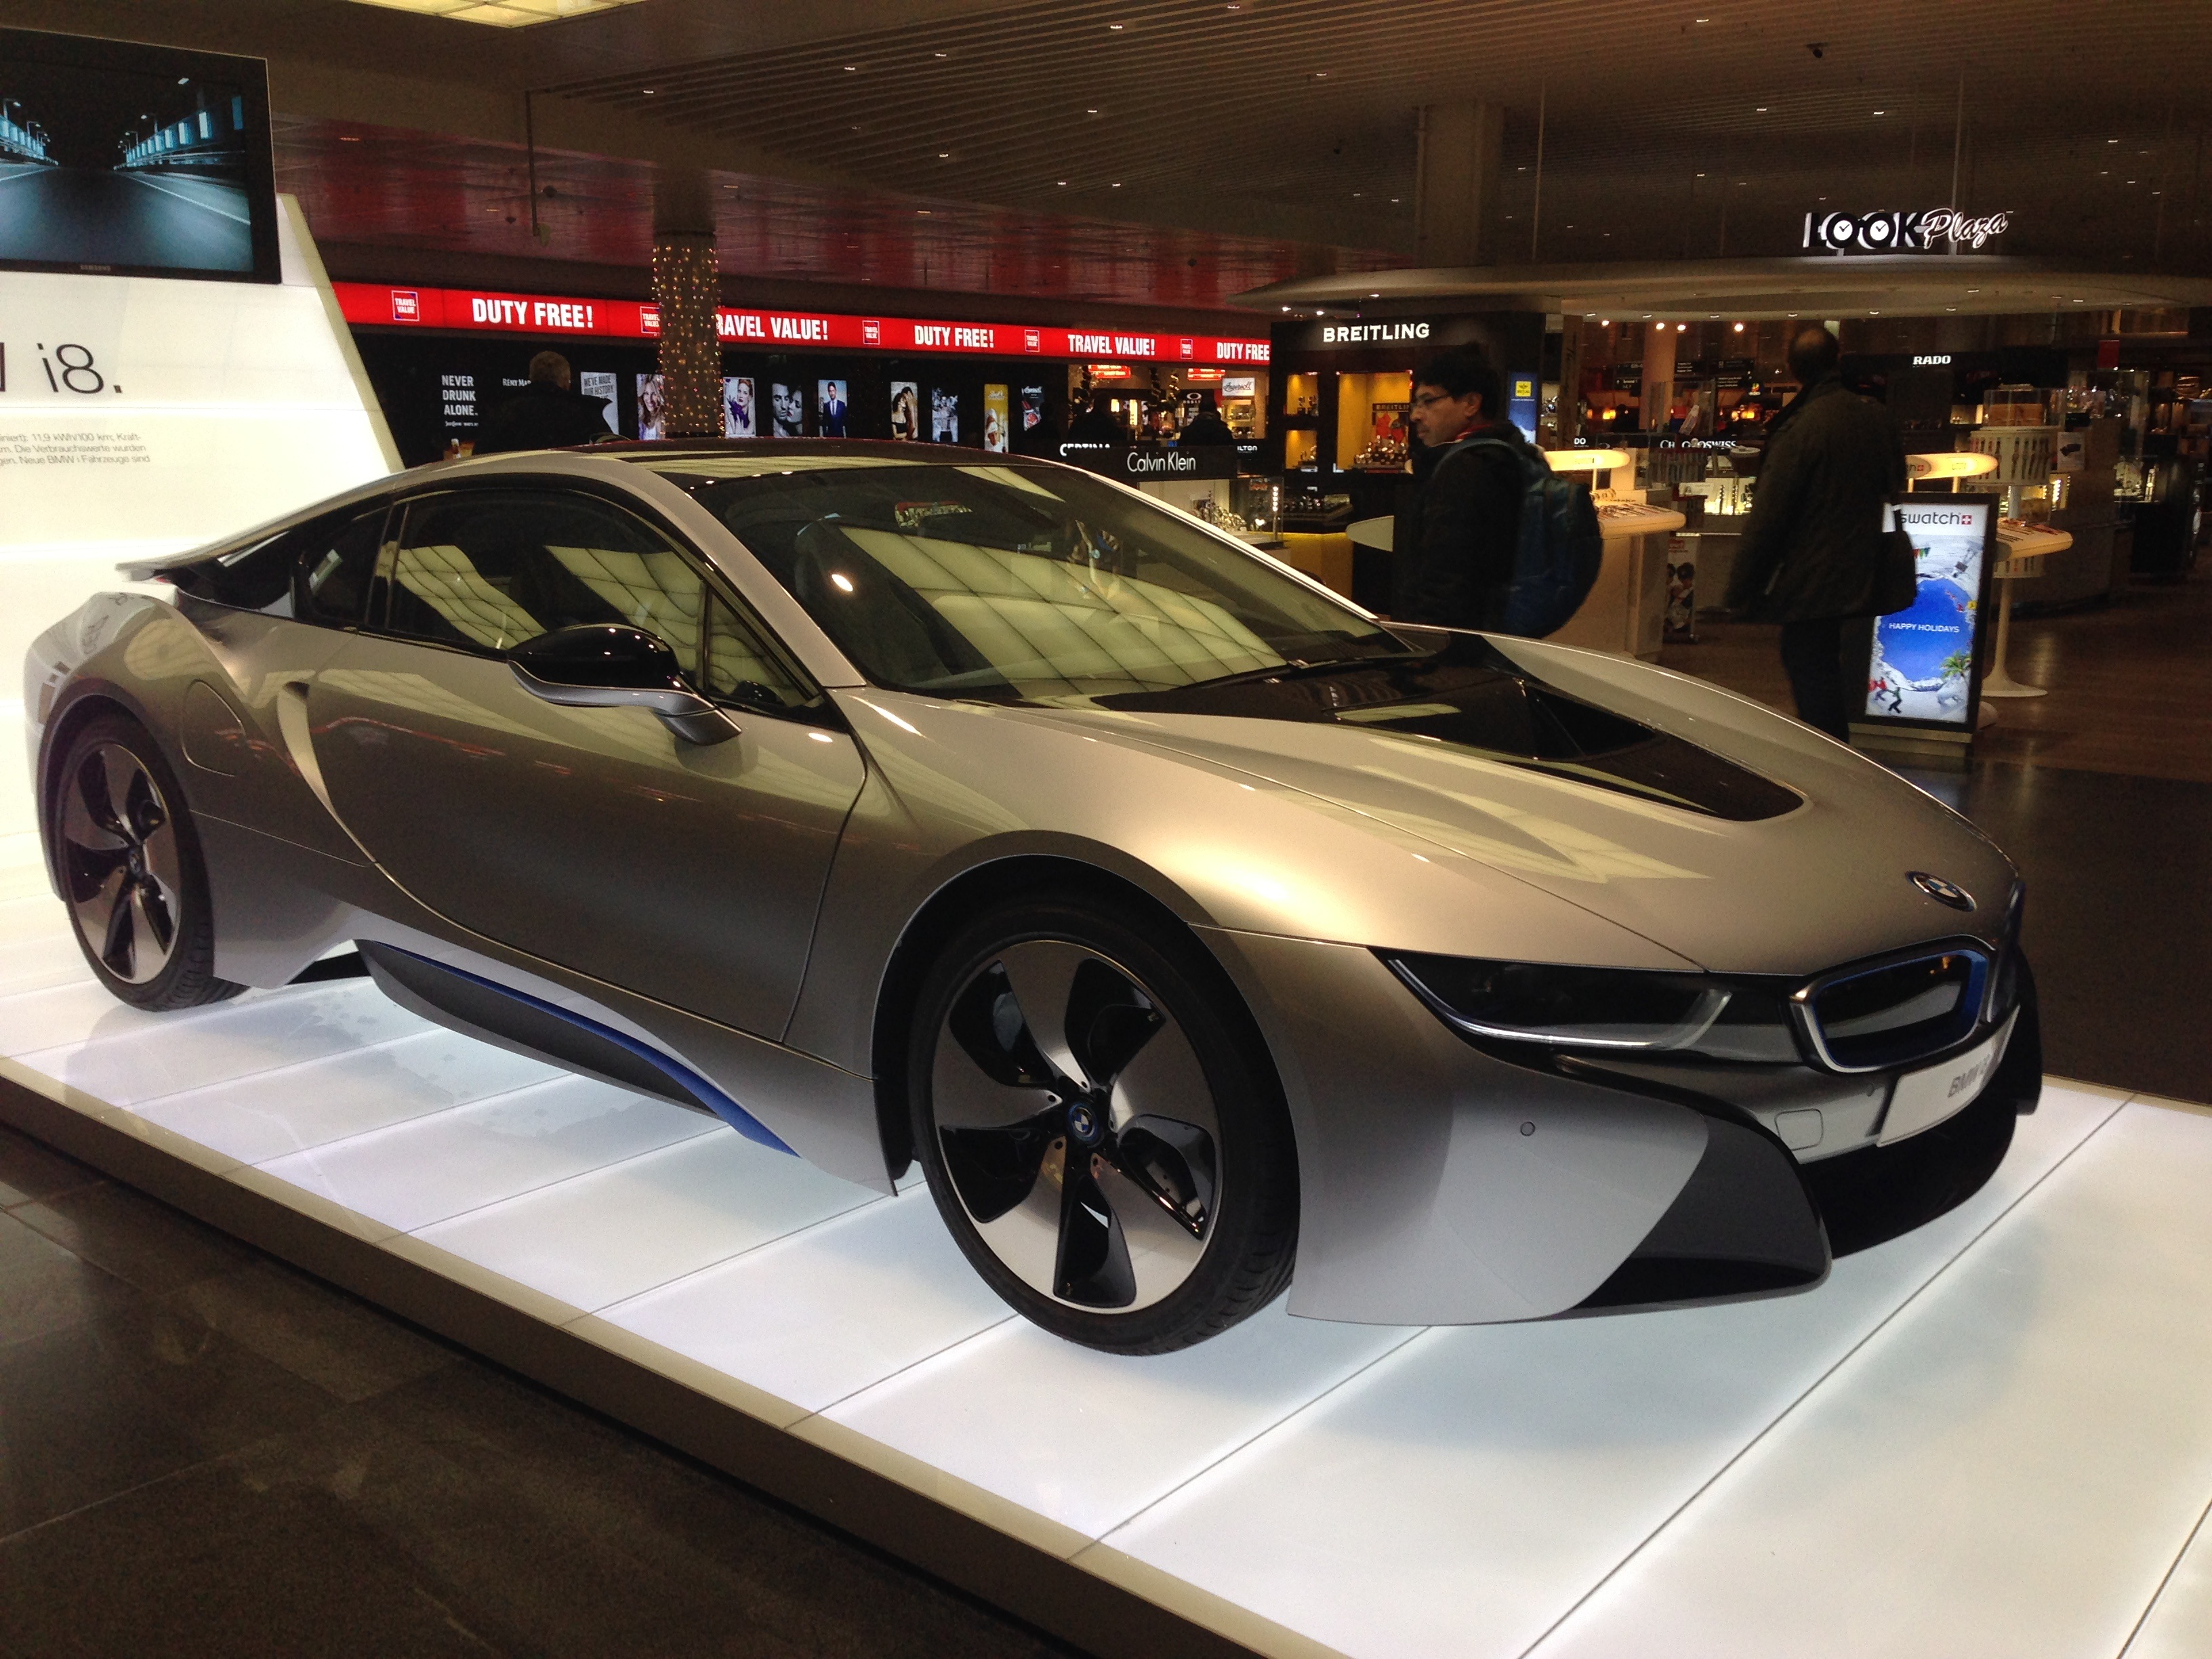
car, wheel, vehicle, sports car, supercar, future, sedan, autos, honda, exhibition, forward, auto show, concept car, land vehicle, automobile make, automotive design, luxury vehicle, performance car, executive car, honda nsx